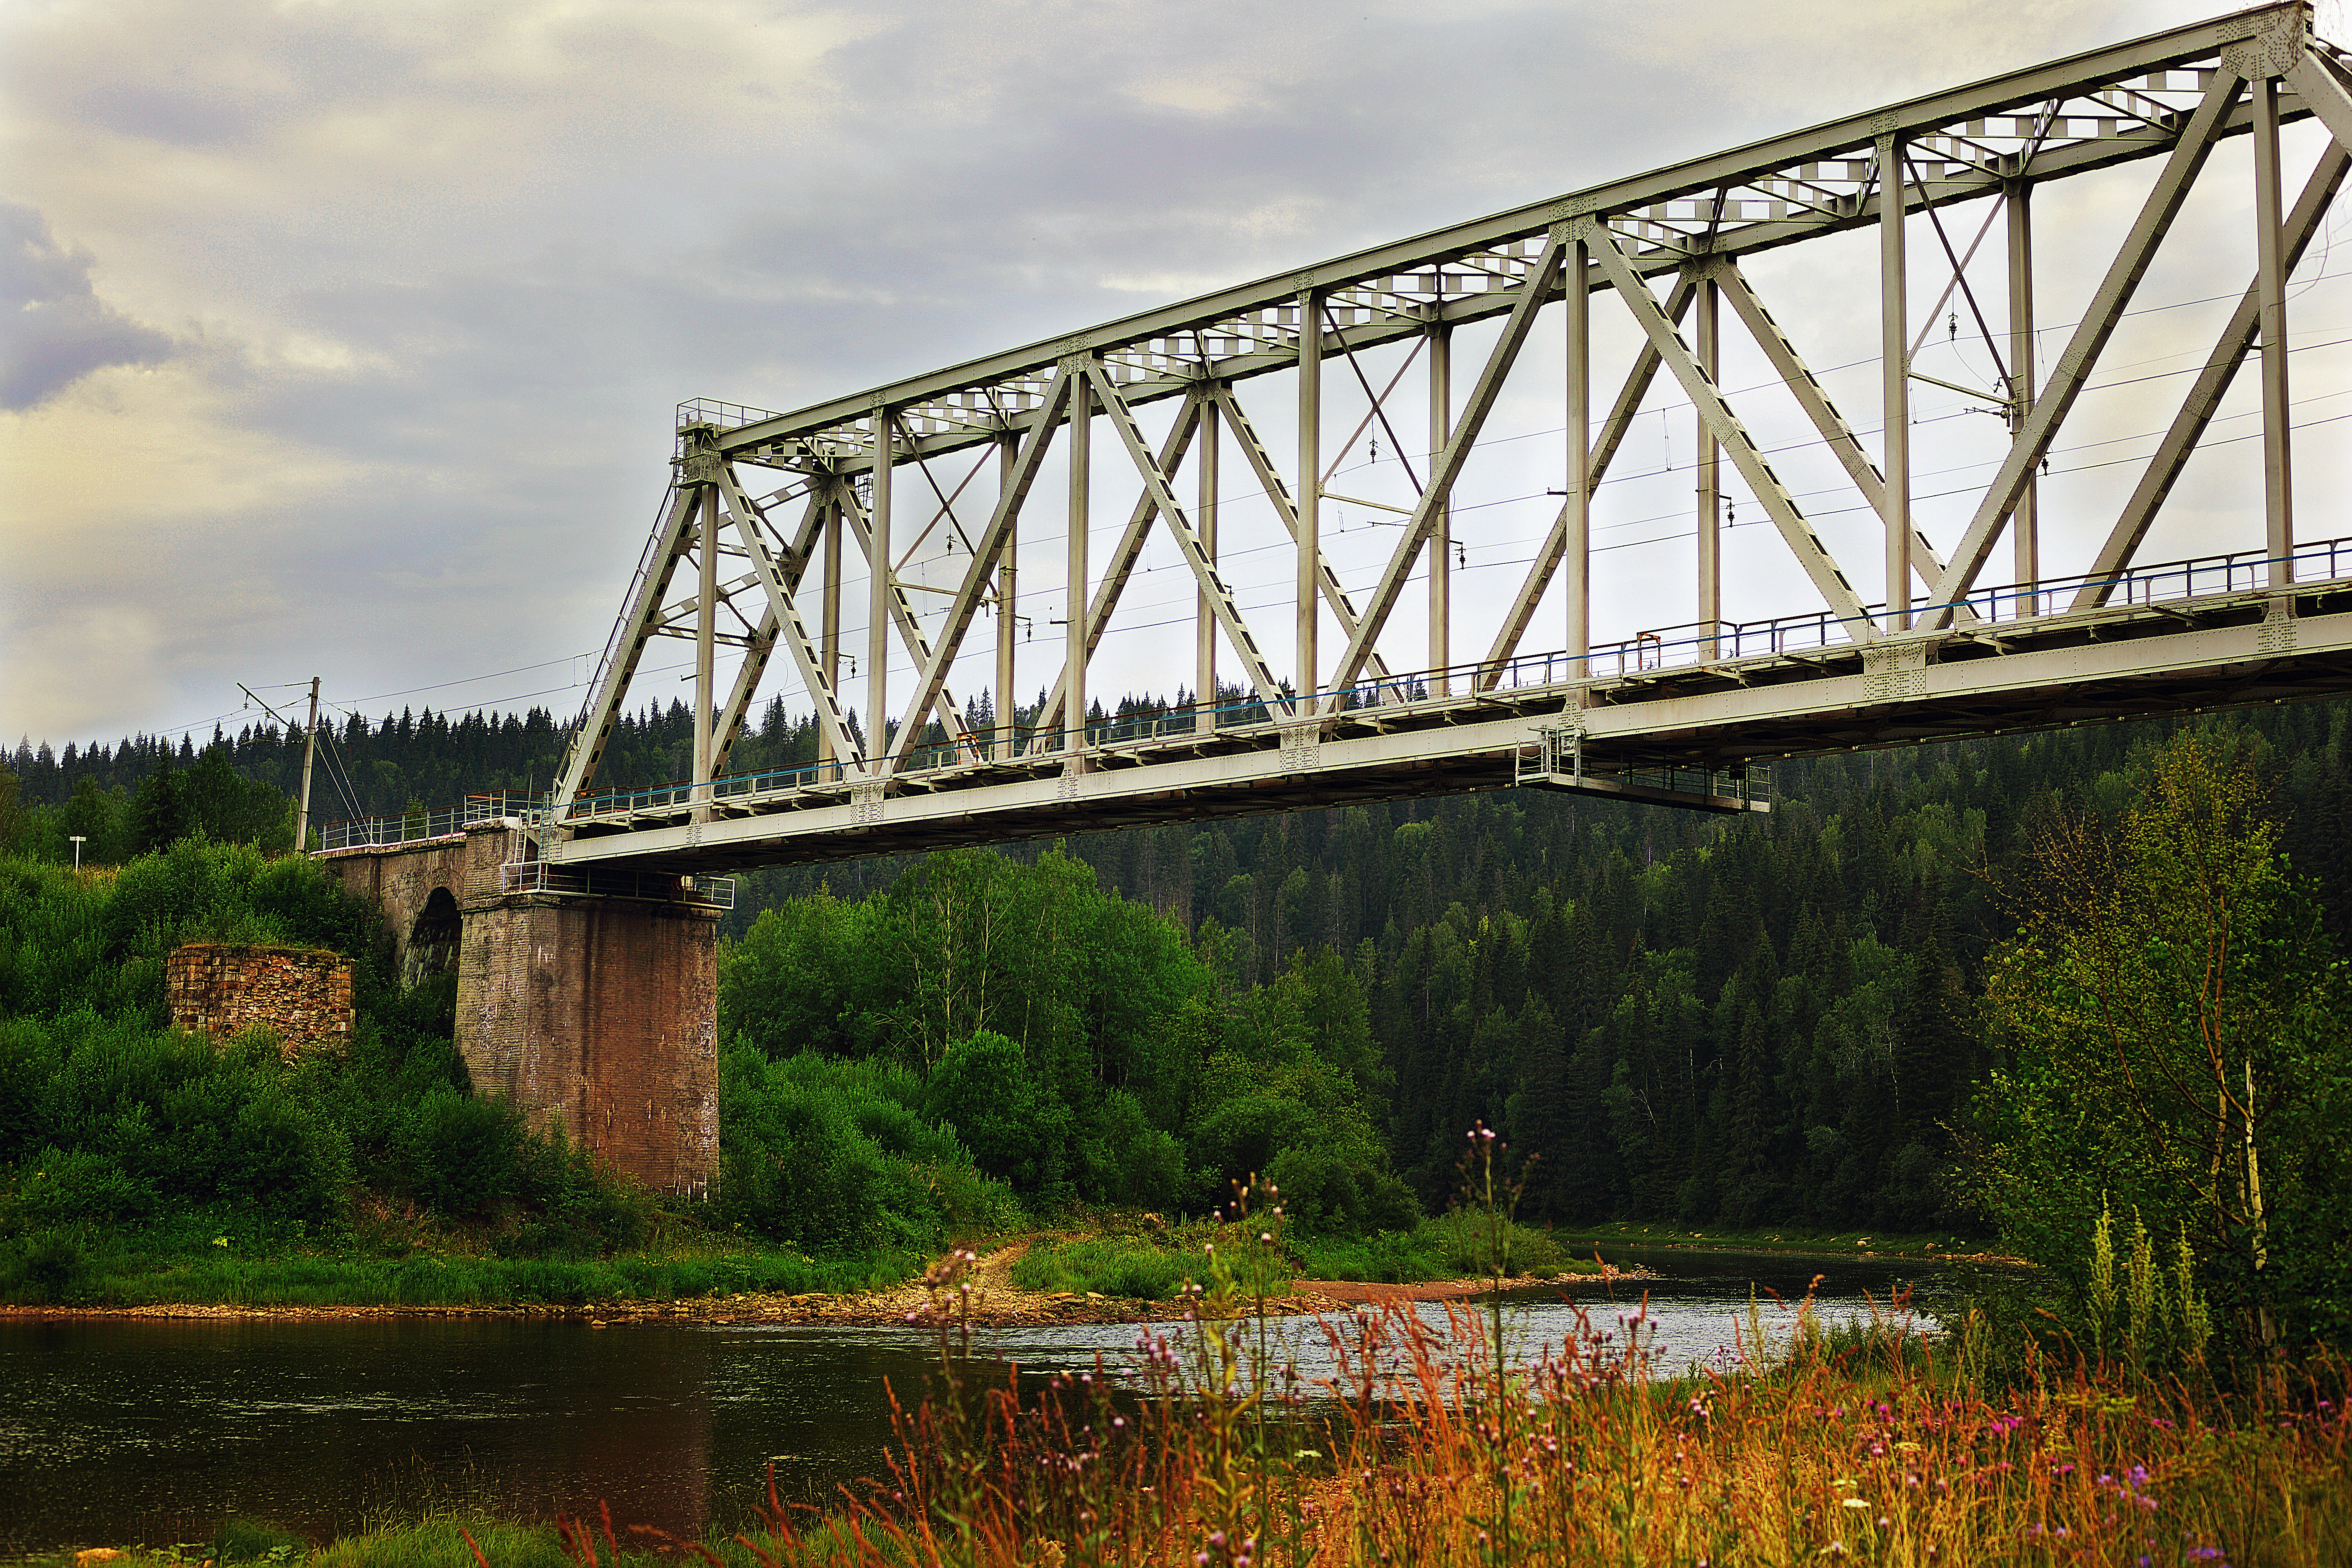
sky, bridge, river, transport, reflection, waterway, clouds, viaduct, ural, arch bridge, small river, truss bridge, usva, permian, nonbuilding structure, girder bridge